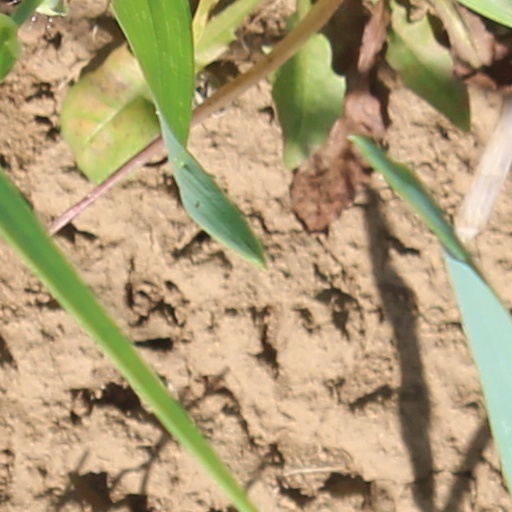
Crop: wheat